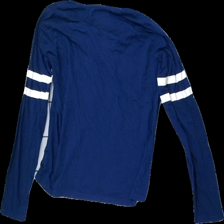
View: back
Type: Top
Category: Ladies
Brand: Lager 157
Colors: Blue, White
Material: unknown
Pattern: Other
Cut: Regular
Size: XL
Season: All
Stains: Minor
Damage: stain
Damage location: top left
Price range: <50
Recommended usage: Export
Description: blue top with white details